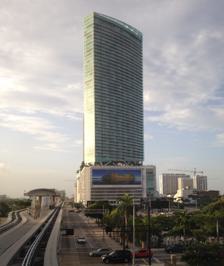
Building: Marinablue
Country: United States of America
Year built: 2007
Residential in Florida, United States MarinaBlue As seen from Freedom Tower station General information Type Residential Location 888 Biscayne Boulevard, Miami , Florida , United States Construction started 2004 Completed 2007 Opening 2007 Height Roof 615 ft (187 m) Technical details Floor count 57 Design and construction Architect(s) Arquitectonica Developer Hyperion Development MarinaBlue , also known as Marina Blue , is a skyscraper in Miami , Florida , United States . It is located in northeastern Downtown , on Biscayne Bay along the west side of Biscayne Boulevard . The tower was one of the first buildings in Park West to be completed. Built by Hyperion Development, the developers of another building named Blue on the Bay further uptown, the building finished construction in May 2007. Marinablue is located across the street from the Miami-Dade Arena . The building rises 615 feet (187 m), and has 57 floors. Marinablue is almost all-residential, with some retail and office space on the lower floors. The building was opened to residential occupancy since the spring of 2008. The building currently stands as the 9th-tallest in Miami and the 10th-tallest in Florida, as well as the 5th-tallest residential building in the city and the state. Gallery In May 2008 Marinablue from the east In January 2007, with the still under construction MarinaBlue to the left In December 2007, with the completed MarinaBlue to the left See also List of tallest buildings in Miami List of tallest buildings in Florida Downtown Miami References